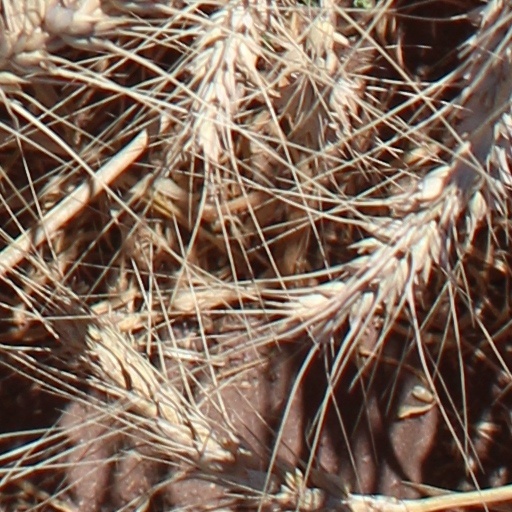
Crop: wheat